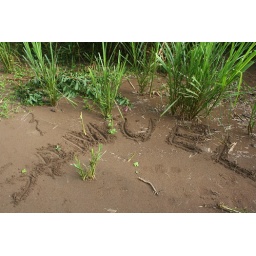
grandma having fun in the river sand